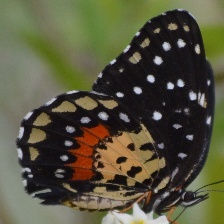
Species: CRIMSON PATCH